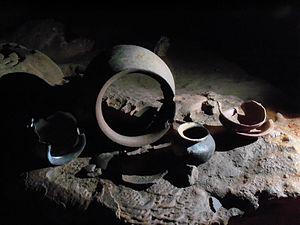
Cette liste des sites mayas est une liste alphabétique répertoriant un nombre significatif de sites archéologiques associés à la civilisation maya de la Mésoamérique.